Sune Berg Hansen

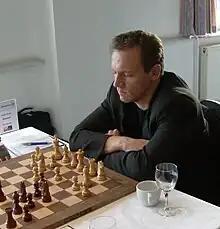
Sune Berg Hansen, 2007

Sune Berg Hansen (born 21 April 1971) is a Danish chess grandmaster. He is a seven-time Danish Chess Champion.